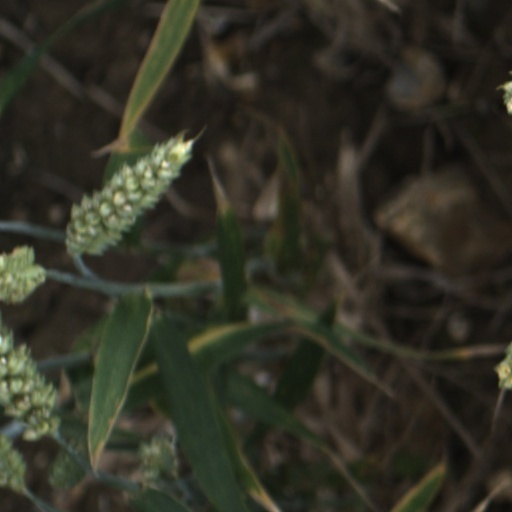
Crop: wheat